Jackson L. Morrow

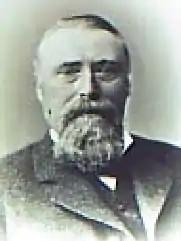

Jackson Lee Morrow (October 18, 1827 – September 22, 1899) was a Democratic member of the Oregon House of Representatives during the 1880s and the namesake of Morrow County.